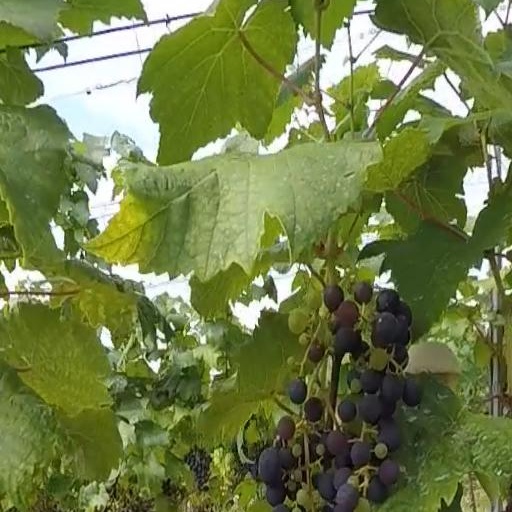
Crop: grape